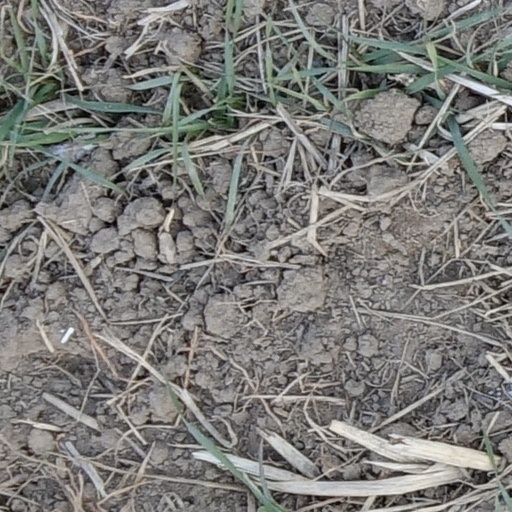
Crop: wheat